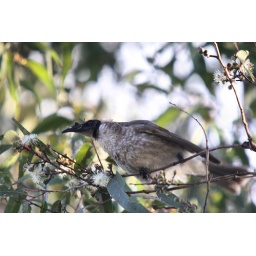
The eucalypts are in flower - which is bringing the honeyeaters. But the flowers are 20-30 metres above me!